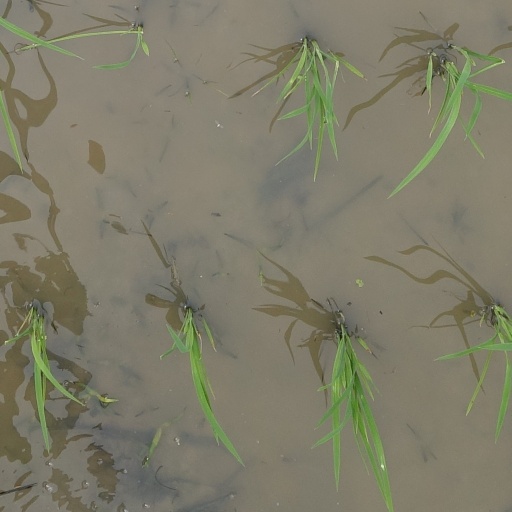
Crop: rice